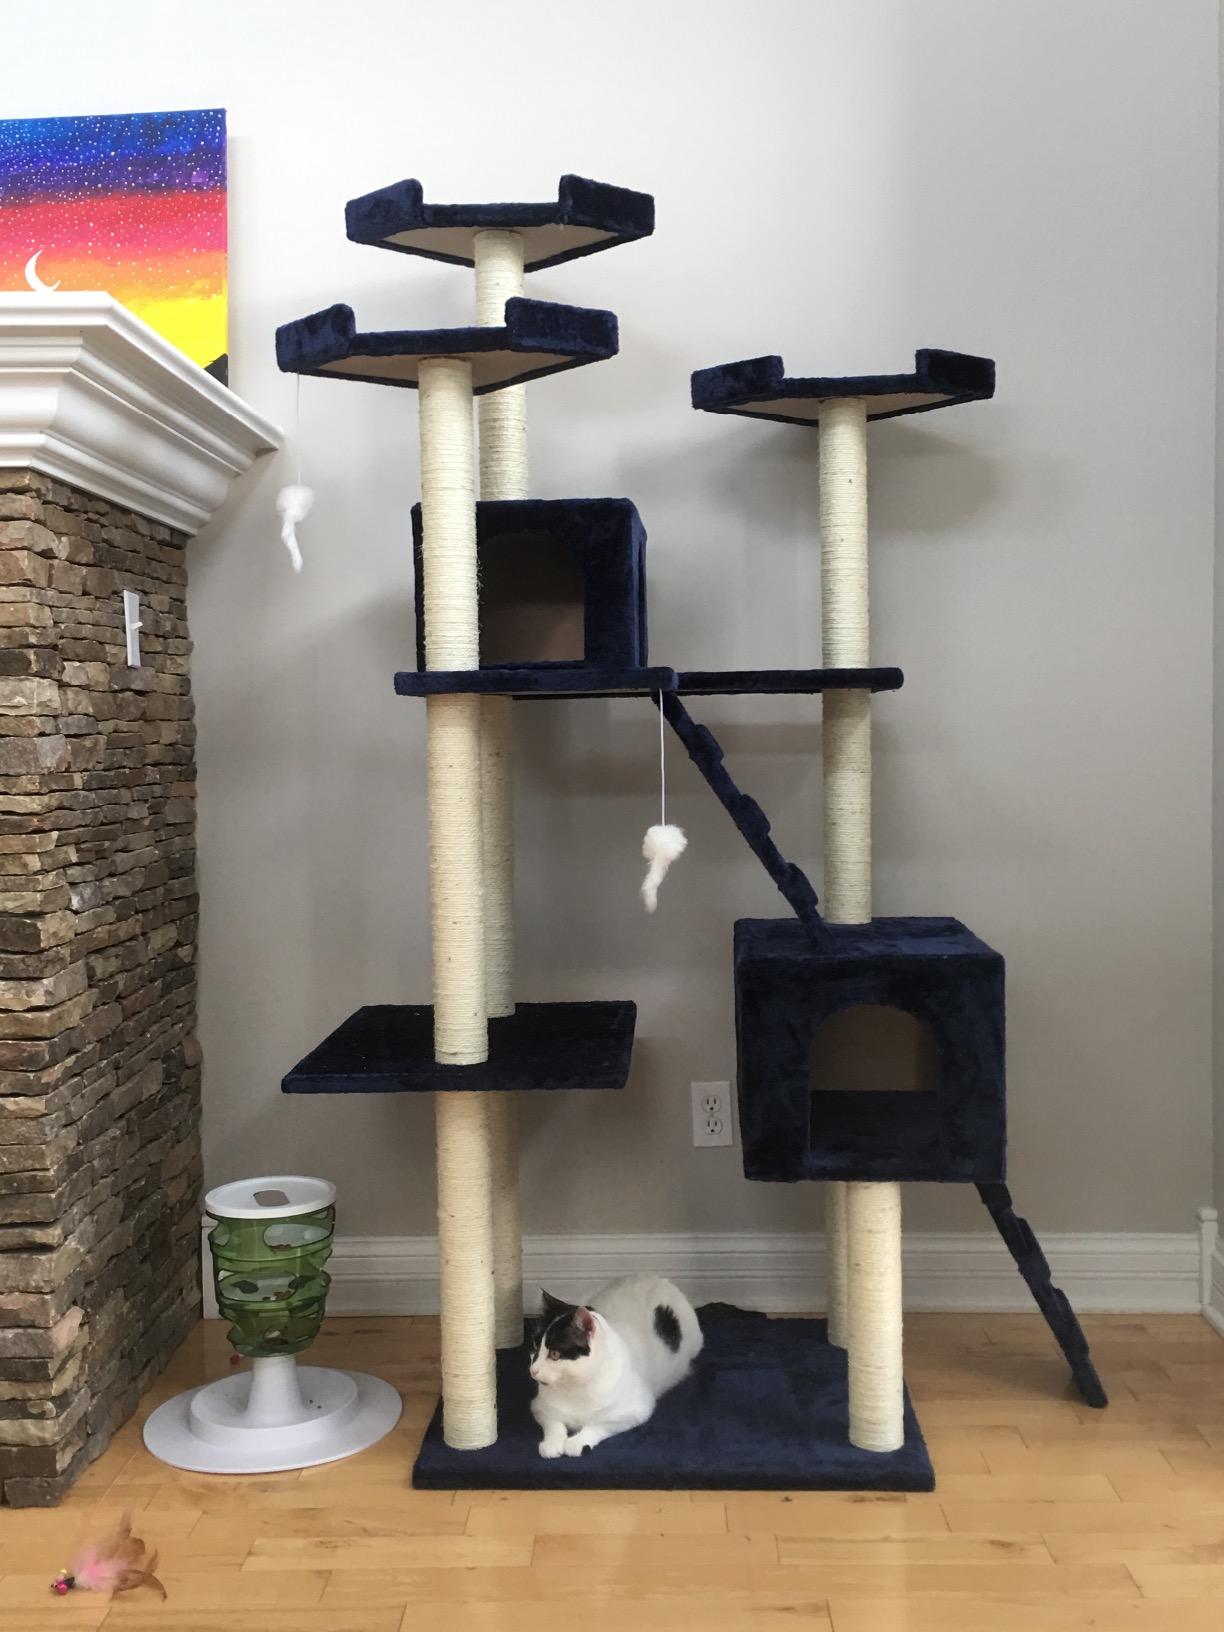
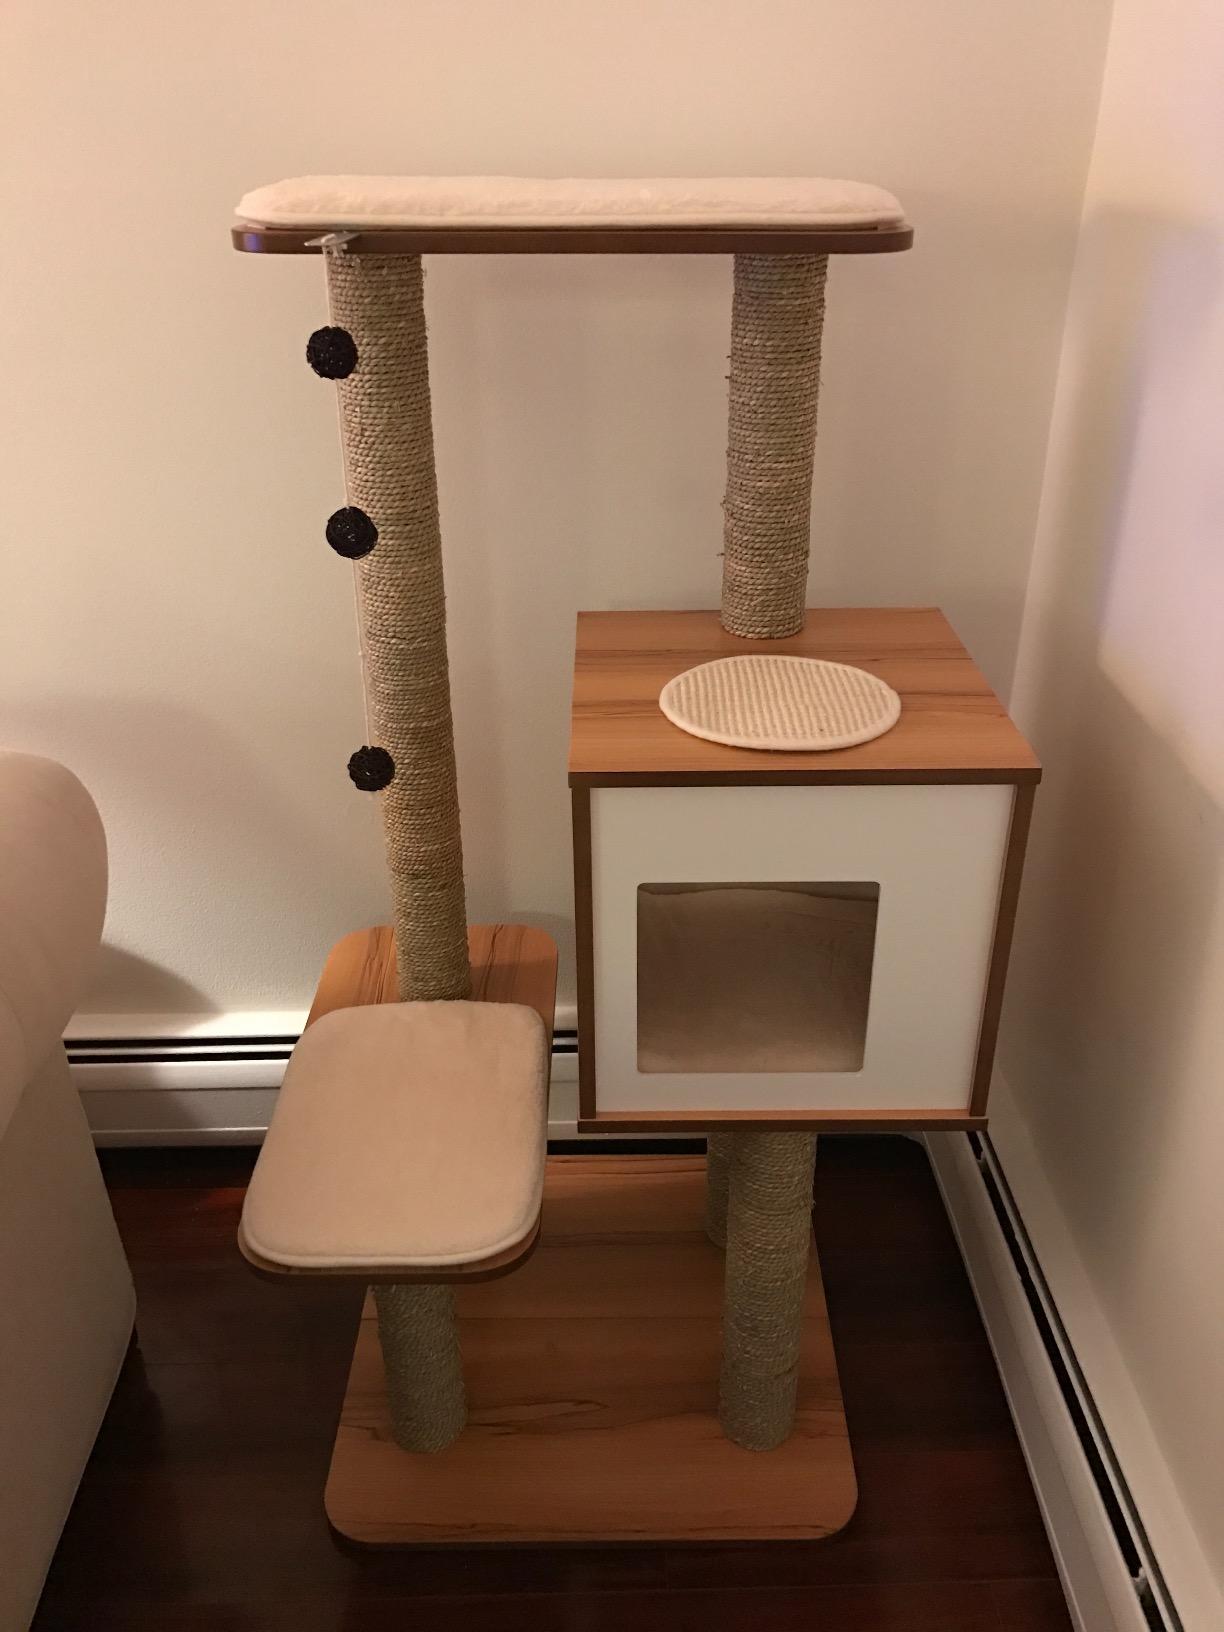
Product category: items_cat tree
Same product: no